Heide Fasnacht

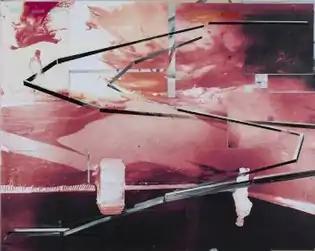
Heide Fasnacht, "Turbulence", acrylic paint on manipulated photo mounted on wood panel, 48" x 60", 2019.

The "Playgrounds & -topias" series (2019–20) focuses on the ghosts of rural or suburban, 1950s and 1960s sites of childhood play: swing sets, seesaws, rollercoasters and jungle gyms that explore memory and fallibility, possibility and danger, loss and "unclaimed reminiscences," according to Nancy Princenthal. The large, often nocturnal paintings retain Fasnacht's interest in the dissolution of matter and the kinetic; they convey a bodily sense of gravity-defying exhilaration modulated by nostalgia and melancholy, as well as disorientation created by distorted spaces that flip, roll and sometimes dissolve into the snow of old TV screens. Painted on grounds of digitally manipulated, tiled inkjet prints of Internet images, their surfaces are activated by layered passages of brushy paint, invented structural elements, and occasional, sketchy notional figures. Works such as "Big Jungle Gym" and "Invertigo A and B" offer scaffold-like, skeletal tangles of bars, ladders to nowhere and struts, while others present the spooling, elliptical shapes of rollercoasters (e.g., "Turbulence" or "Alpen Geist").